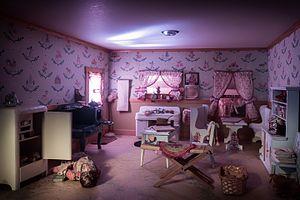
Les Nutshell Studies of Unexplained Death sont une série de dix-neuf dioramas complexes, réalisés en modèle réduit par Frances Glessner Lee, une pionnière dans le domaine de la médecine légale.